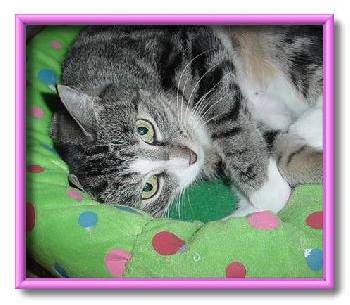
Label: cat